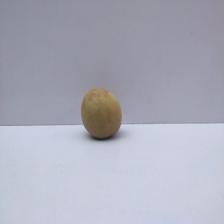
Size: Small